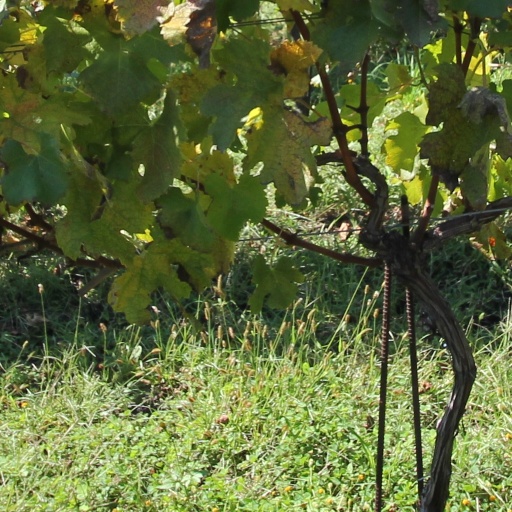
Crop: grape